County of Kirchberg

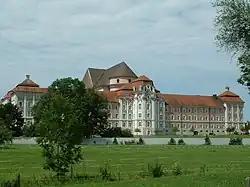
The Wiblingen Abbey, founded by the Counts of Kirchberg.

The origin of the Kirchbergs and their early genealogy cannot be taken seriously historically. The frequent use of the first names Otto and Hartmann could indicate family ties to the Counts of Buchhorn, a branch of the Udalrich line that was wealthy on Lake Constance and had died out in 1089, or to the Hupaldings. A Hartmann is mentioned in 980 as "Gaugraf im Illergau". The first documented mention is in 1087, when an "Otto de Chirchperg" testifies to a donation to the Salvator monastery in Schaffhausen. The foundation and rich endowment of the Wiblingen Abbey in 1093 by the brothers Otto and Hartmann from Kirchberg shows the financial possibilities of the Kirchbergs at that time. The Wiblingen monastery remained the burial place of this noble family until the Kirchbergs died out.